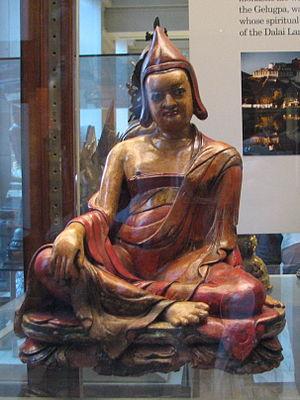
Le British Museum, est un musée de l'histoire et de la culture humaine, situé à Londres, au Royaume-Uni. Ses collections, constituées de plus de sept millions d’objets, sont parmi les plus importantes du monde et proviennent de tous les continents. Elles illustrent l’histoire humaine de ses débuts à aujourd'hui.